United States Marine Air-Ground Task Force Reconnaissance

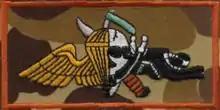
Marine Amphib Recon "Jack" patch

By 1943, the Army ceded their role of amphibious assaults to the Navy and Marine Corps. Subsequently, the Marine subordinate units of the ACPF were re-designated under the full command of the Marine Corps's V Amphibious Corps (VAC)—and the Amphibious Reconnaissance Company shifted alongside under its new command.